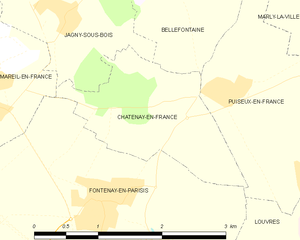
Carte des communes françaises Châtenay-en-France